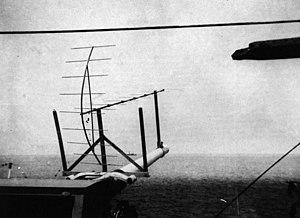
L'USS Leary (DD-158) est un destroyer de classe Wickes en service dans la Marine des États-Unis pendant la Seconde Guerre mondiale. Il fut le premier navire nommé en l'honneur de l'officier de marine américain Clarence F. Leary.